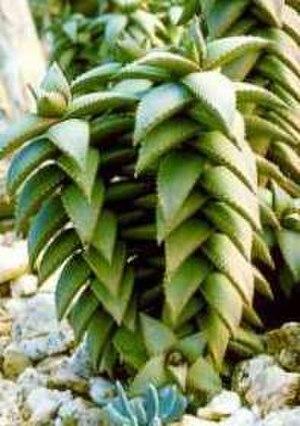
Aloe est un genre de plantes succulentes, les aloès, originaires d'Afrique, de Madagascar et les Iles Mascareines, de la péninsule arabique et Socotra.